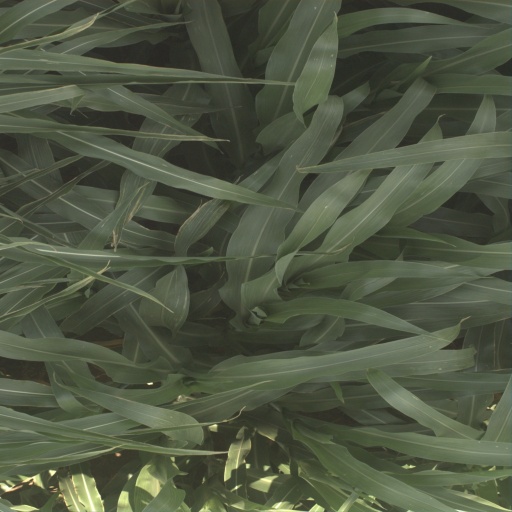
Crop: sorghum